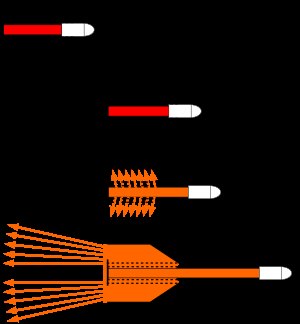
Dysekanon
Virkemåde
En dysekanon er karakteriseret ved at være et oftest direkte skydende, rekylfri kanon i kalibre op til 120 mm. Alt efter hvilken ammunition der benyttes, kan den rekylfri kanon benyttes som panserværnsvåben, kortrækkende feltartilleri med brisantgranat, til oplysning af terrænet, udlægning af røg til at skjule troppebevægelser, o.lign.